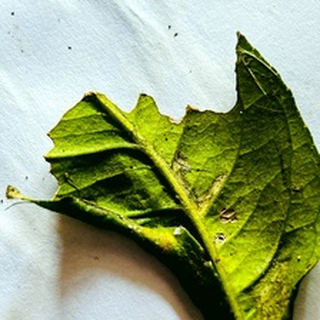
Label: lemon_deficiency